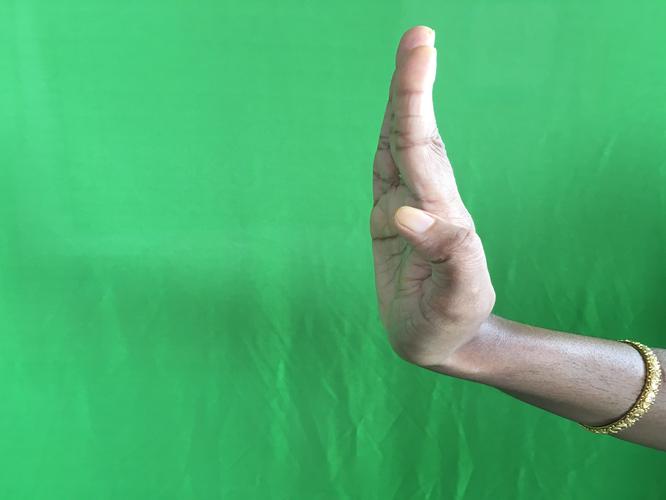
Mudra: Pathaka
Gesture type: single_hand